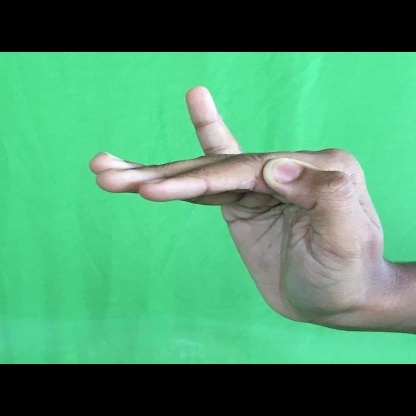
Mudra: Hamsapaksha